Puerto Rican amazon

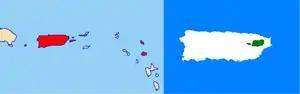
Puerto Rican amazon historical range at left (in red) and current range at right (in green)

The precise distribution of the Puerto Rican amazon before the arrival of Spanish colonialists is uncertain, because of a lack of contemporary records and then the extermination of the indigenous Taíno people, but the species was apparently widespread and abundant. There is also evidence the species may have inhabited other nearby islands, such as Antigua, Barbuda and the Virgin Islands. Estimates of the parrot's early numbers vary greatly. Some authorities claim that there were once more than a million individuals, while others suggest a more modest population of 100,000. During the first 150 years of Spanish rule the human population was small, and in 1650, when the population of the island was 880 people, the species was still abundant throughout the archipelago. After 1650, human habitation increased exponentially, and by the 18th century the Puerto Rican amazon population started to be affected. Heinrich Moritz Gaede, a German naturalist, declared that by 1836 the parrot population had noticeably declined. Even so, as late as 1864, British ornithologist Edward Cavendish Taylor noted that the parrots were still common near the island's capital, San Juan.